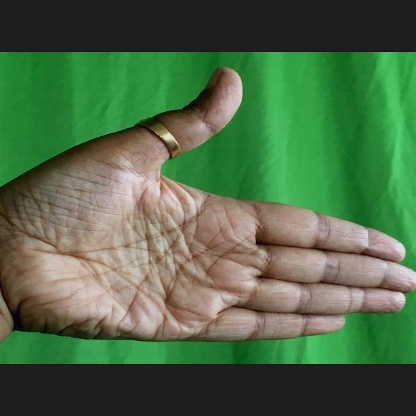
Mudra: Ardhachandran